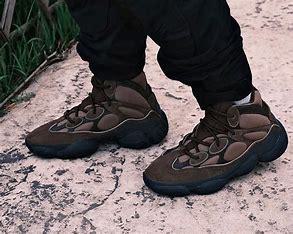
Brand: Adidas
Model: Yeezy 500